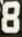
Number: 8